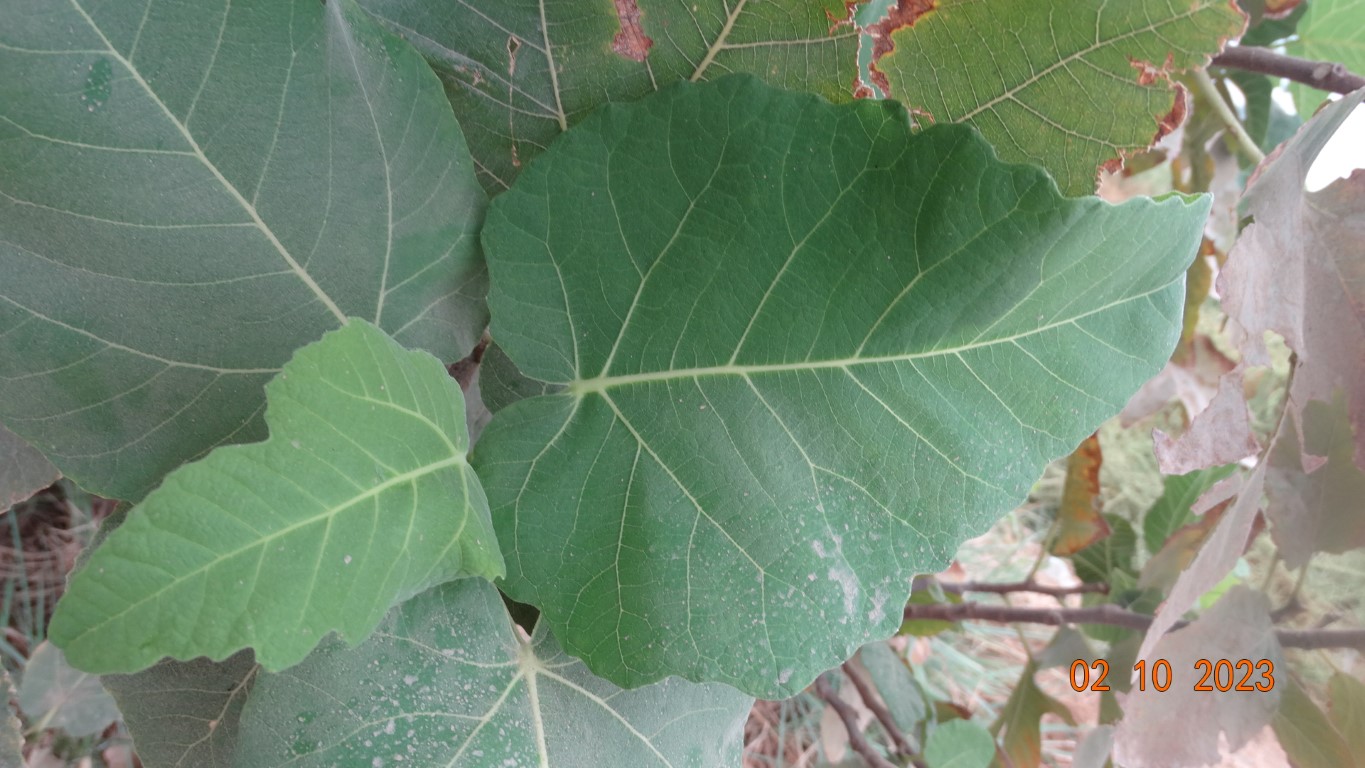
Label: healthy